History of the Brooklyn Nets

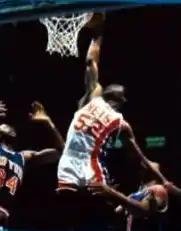
Buck Williams led the Nets in rebounding for most of the 1980s and set many all-time team records during his eight seasons in New Jersey.

Newly hired head coach Dave Wohl helped lead the Nets to a respectable record at the beginning of the 1985–86 season, posting a 23–14 start. New Jersey's promising start dissipated with the loss of two of its top scorers. All-Star Micheal Ray Richardson flunked a drug test for the third time and was banned from the league for life, and star center Darryl Dawkins only played 39 games due to a back injury. Long-time Nets veterans Buck Williams and Mike Gminski filled in the gap and powered the club on both offense and defense, helping the Nets earn the 7th seed in the 1986 NBA playoffs with a 39–43 record before being swept by the Milwaukee Bucks in the first round. This would be the first of many losing seasons for the Nets, and the team would not qualify for the playoffs again until the 1991–92 season.